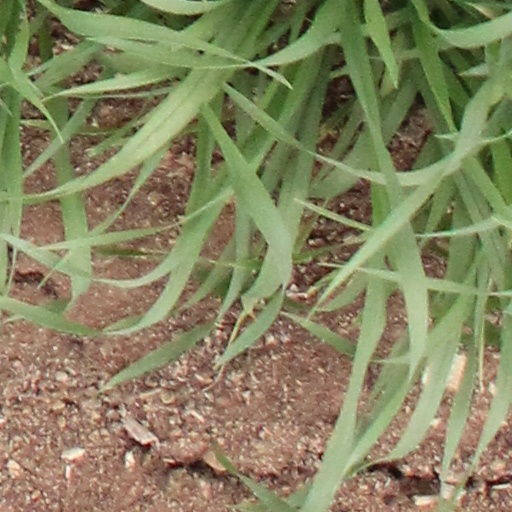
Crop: wheat